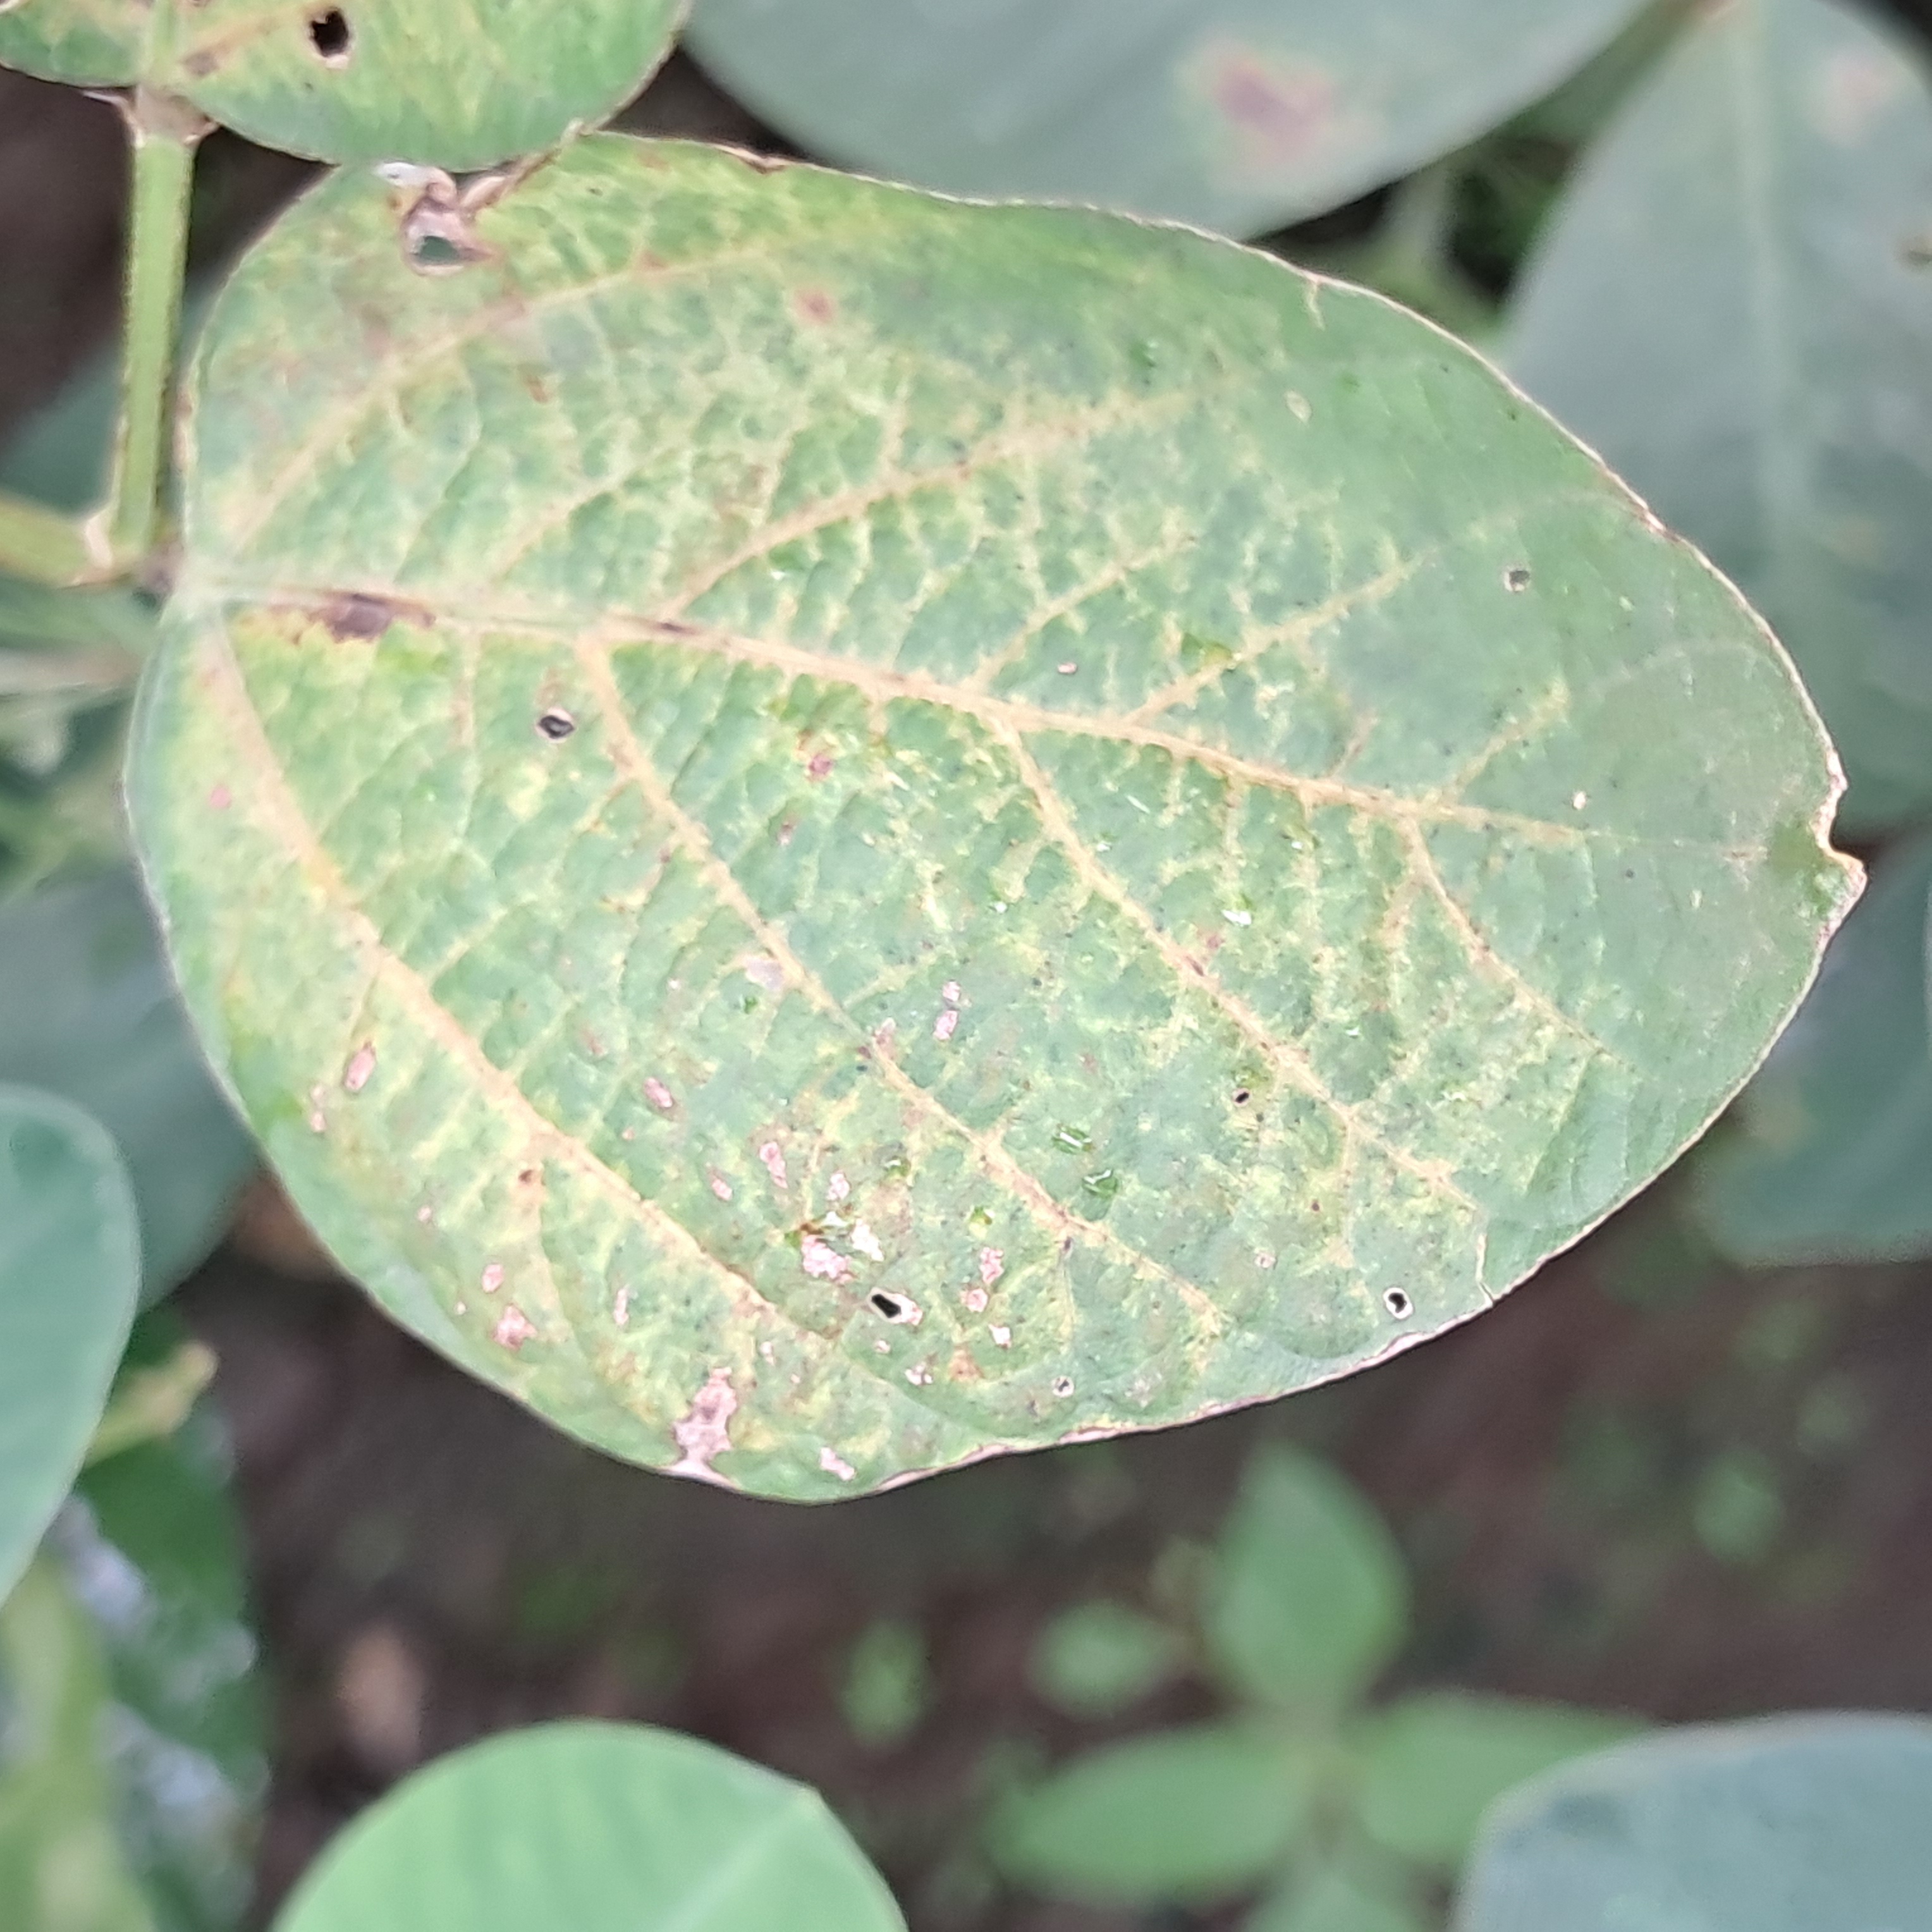
Label: Mosaic